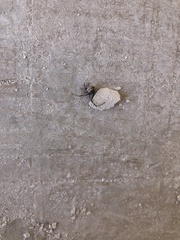
Species: Lactrodectus_hesperus